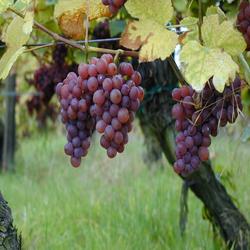
Label: Grapes